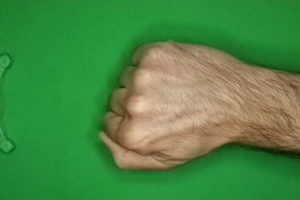
Label: rock